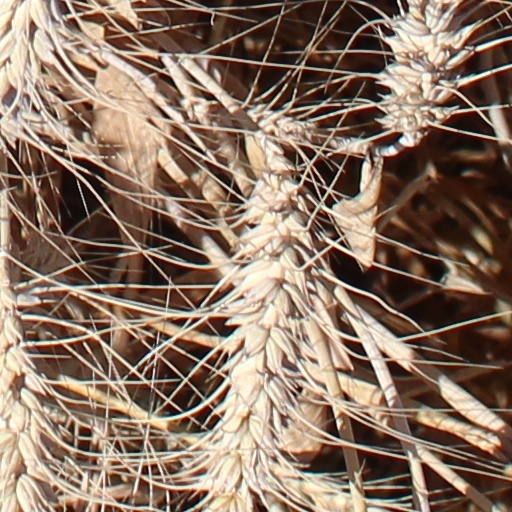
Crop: wheat